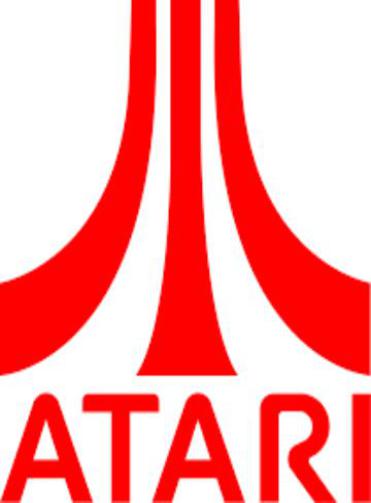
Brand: atari 2600-1
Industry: Clothes